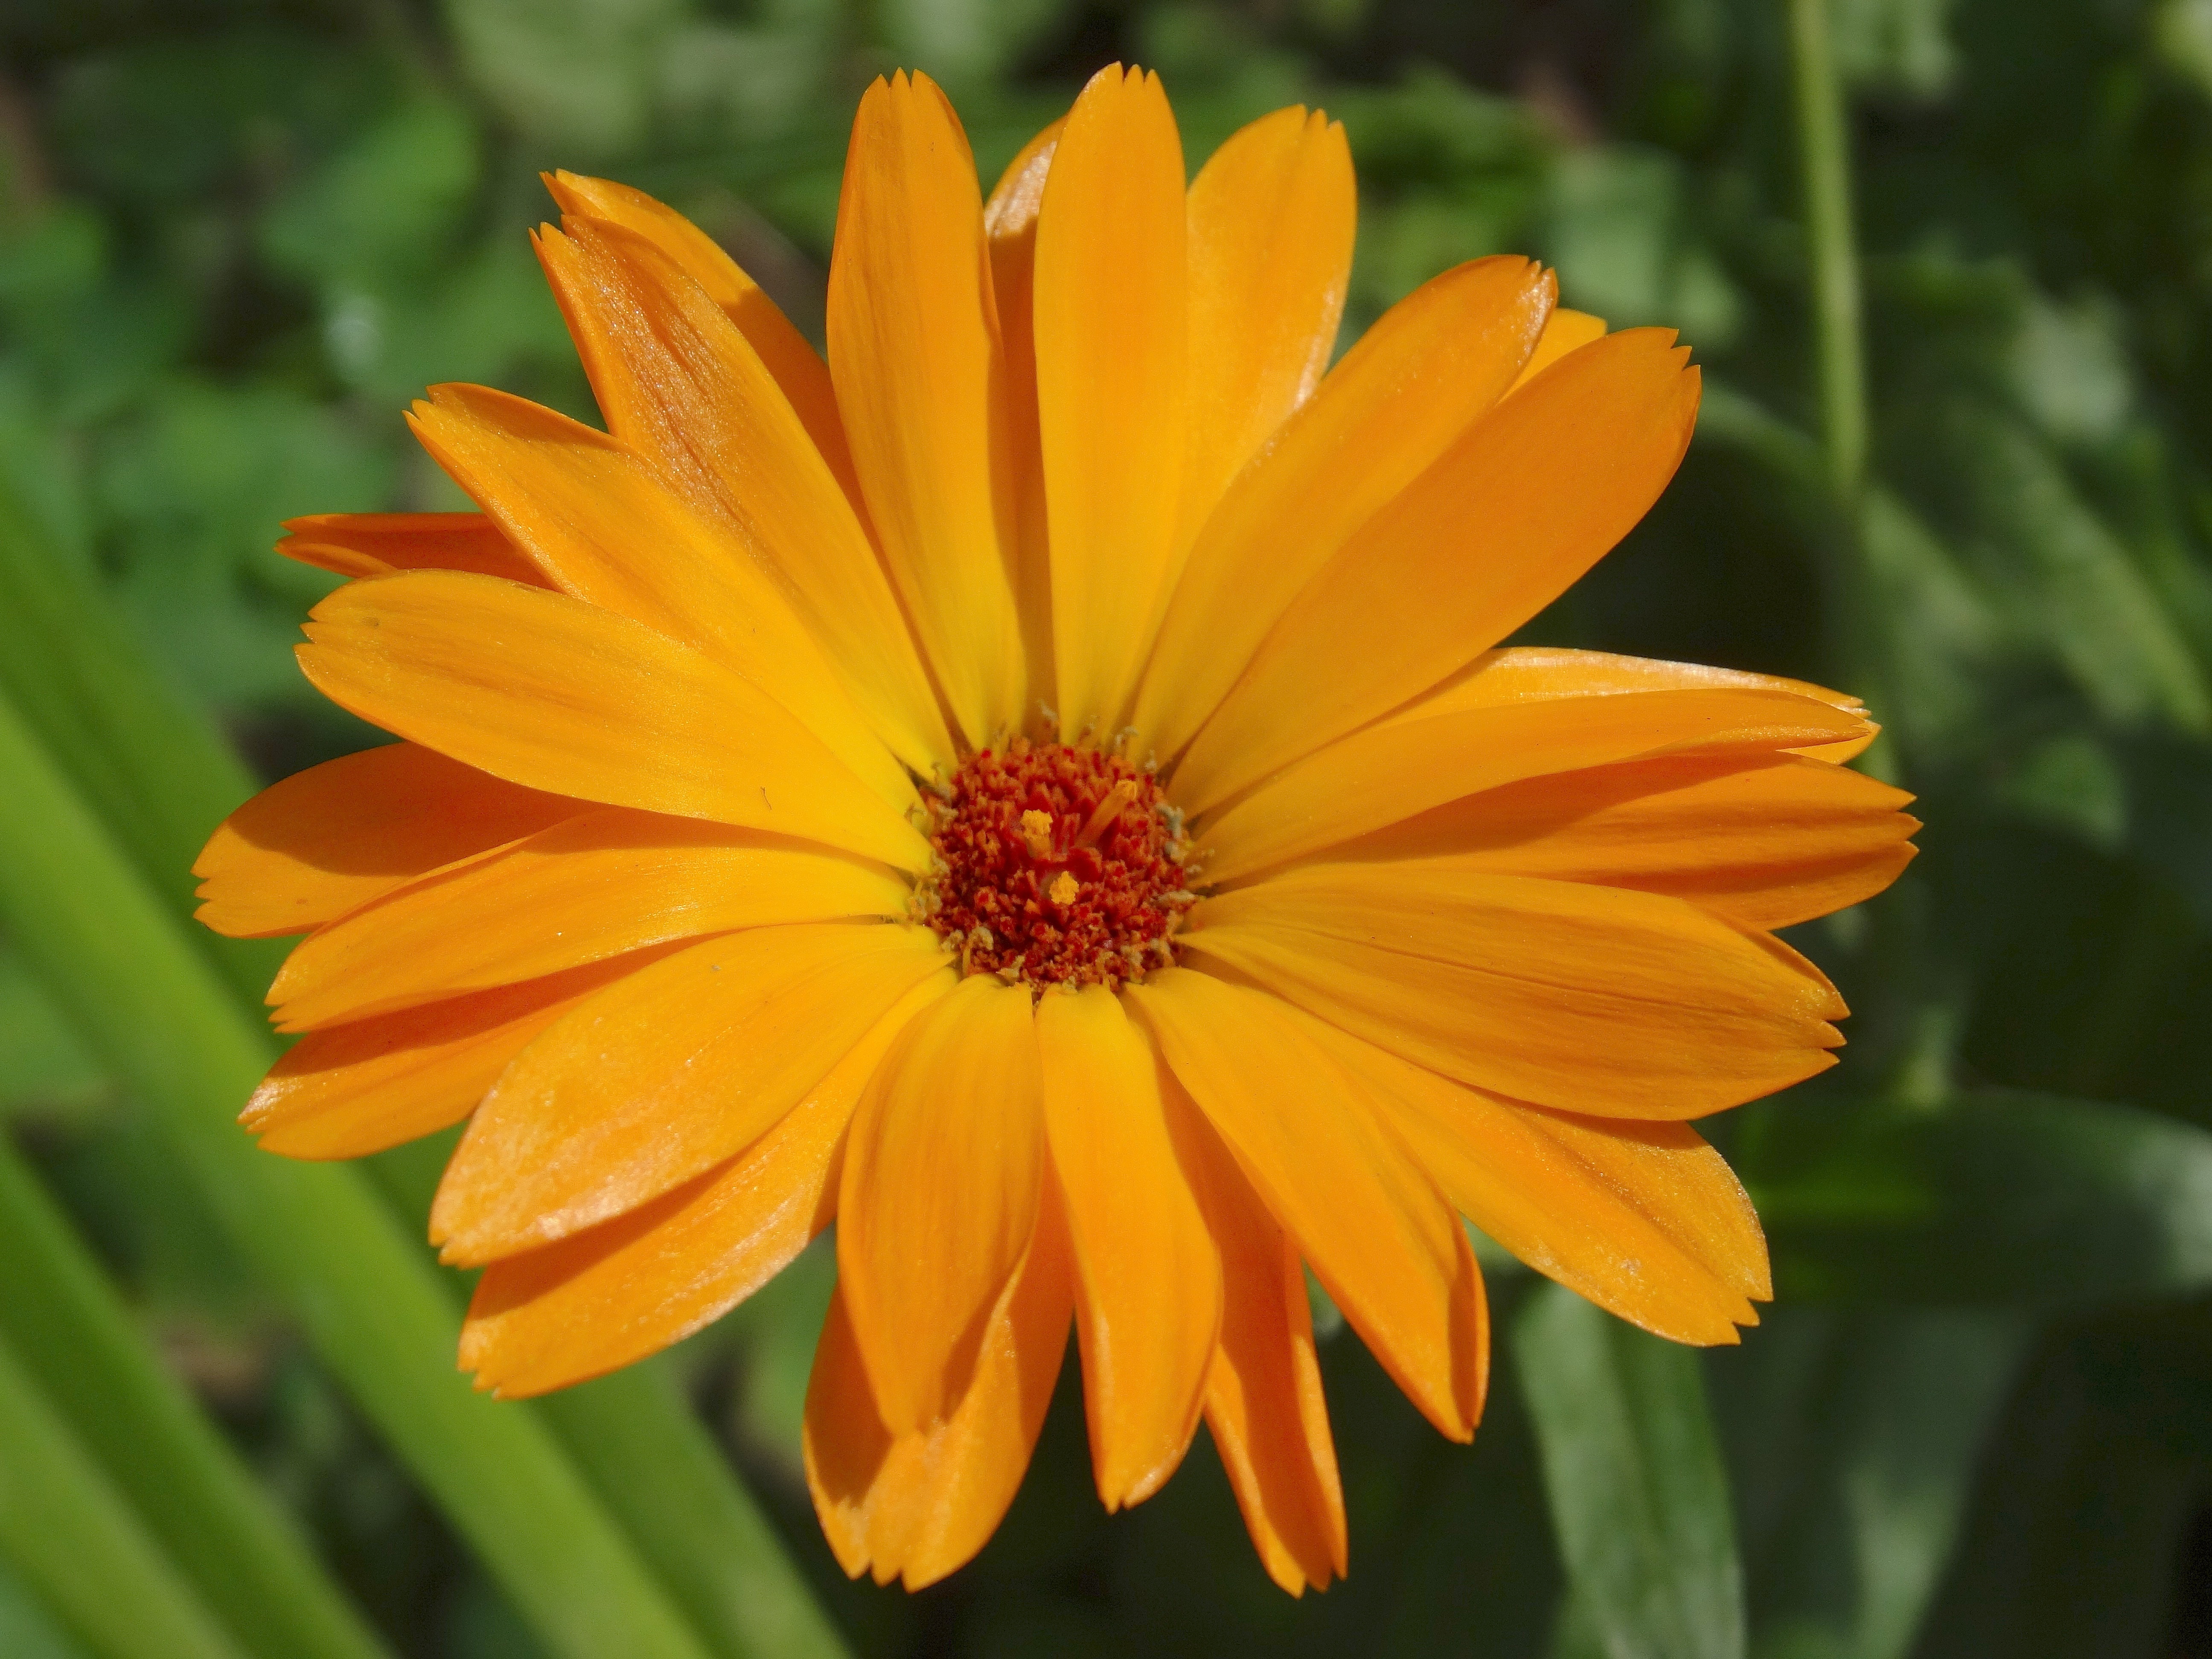
nature, blossom, plant, flower, petal, bloom, orange, herb, yellow, flora, wildflower, flowers, gardening, nectar, marigold, macro photography, flowering plant, daisy family, calendula, sulfur cosmos, calendula officinalis, annual plant, plant stem, land plant